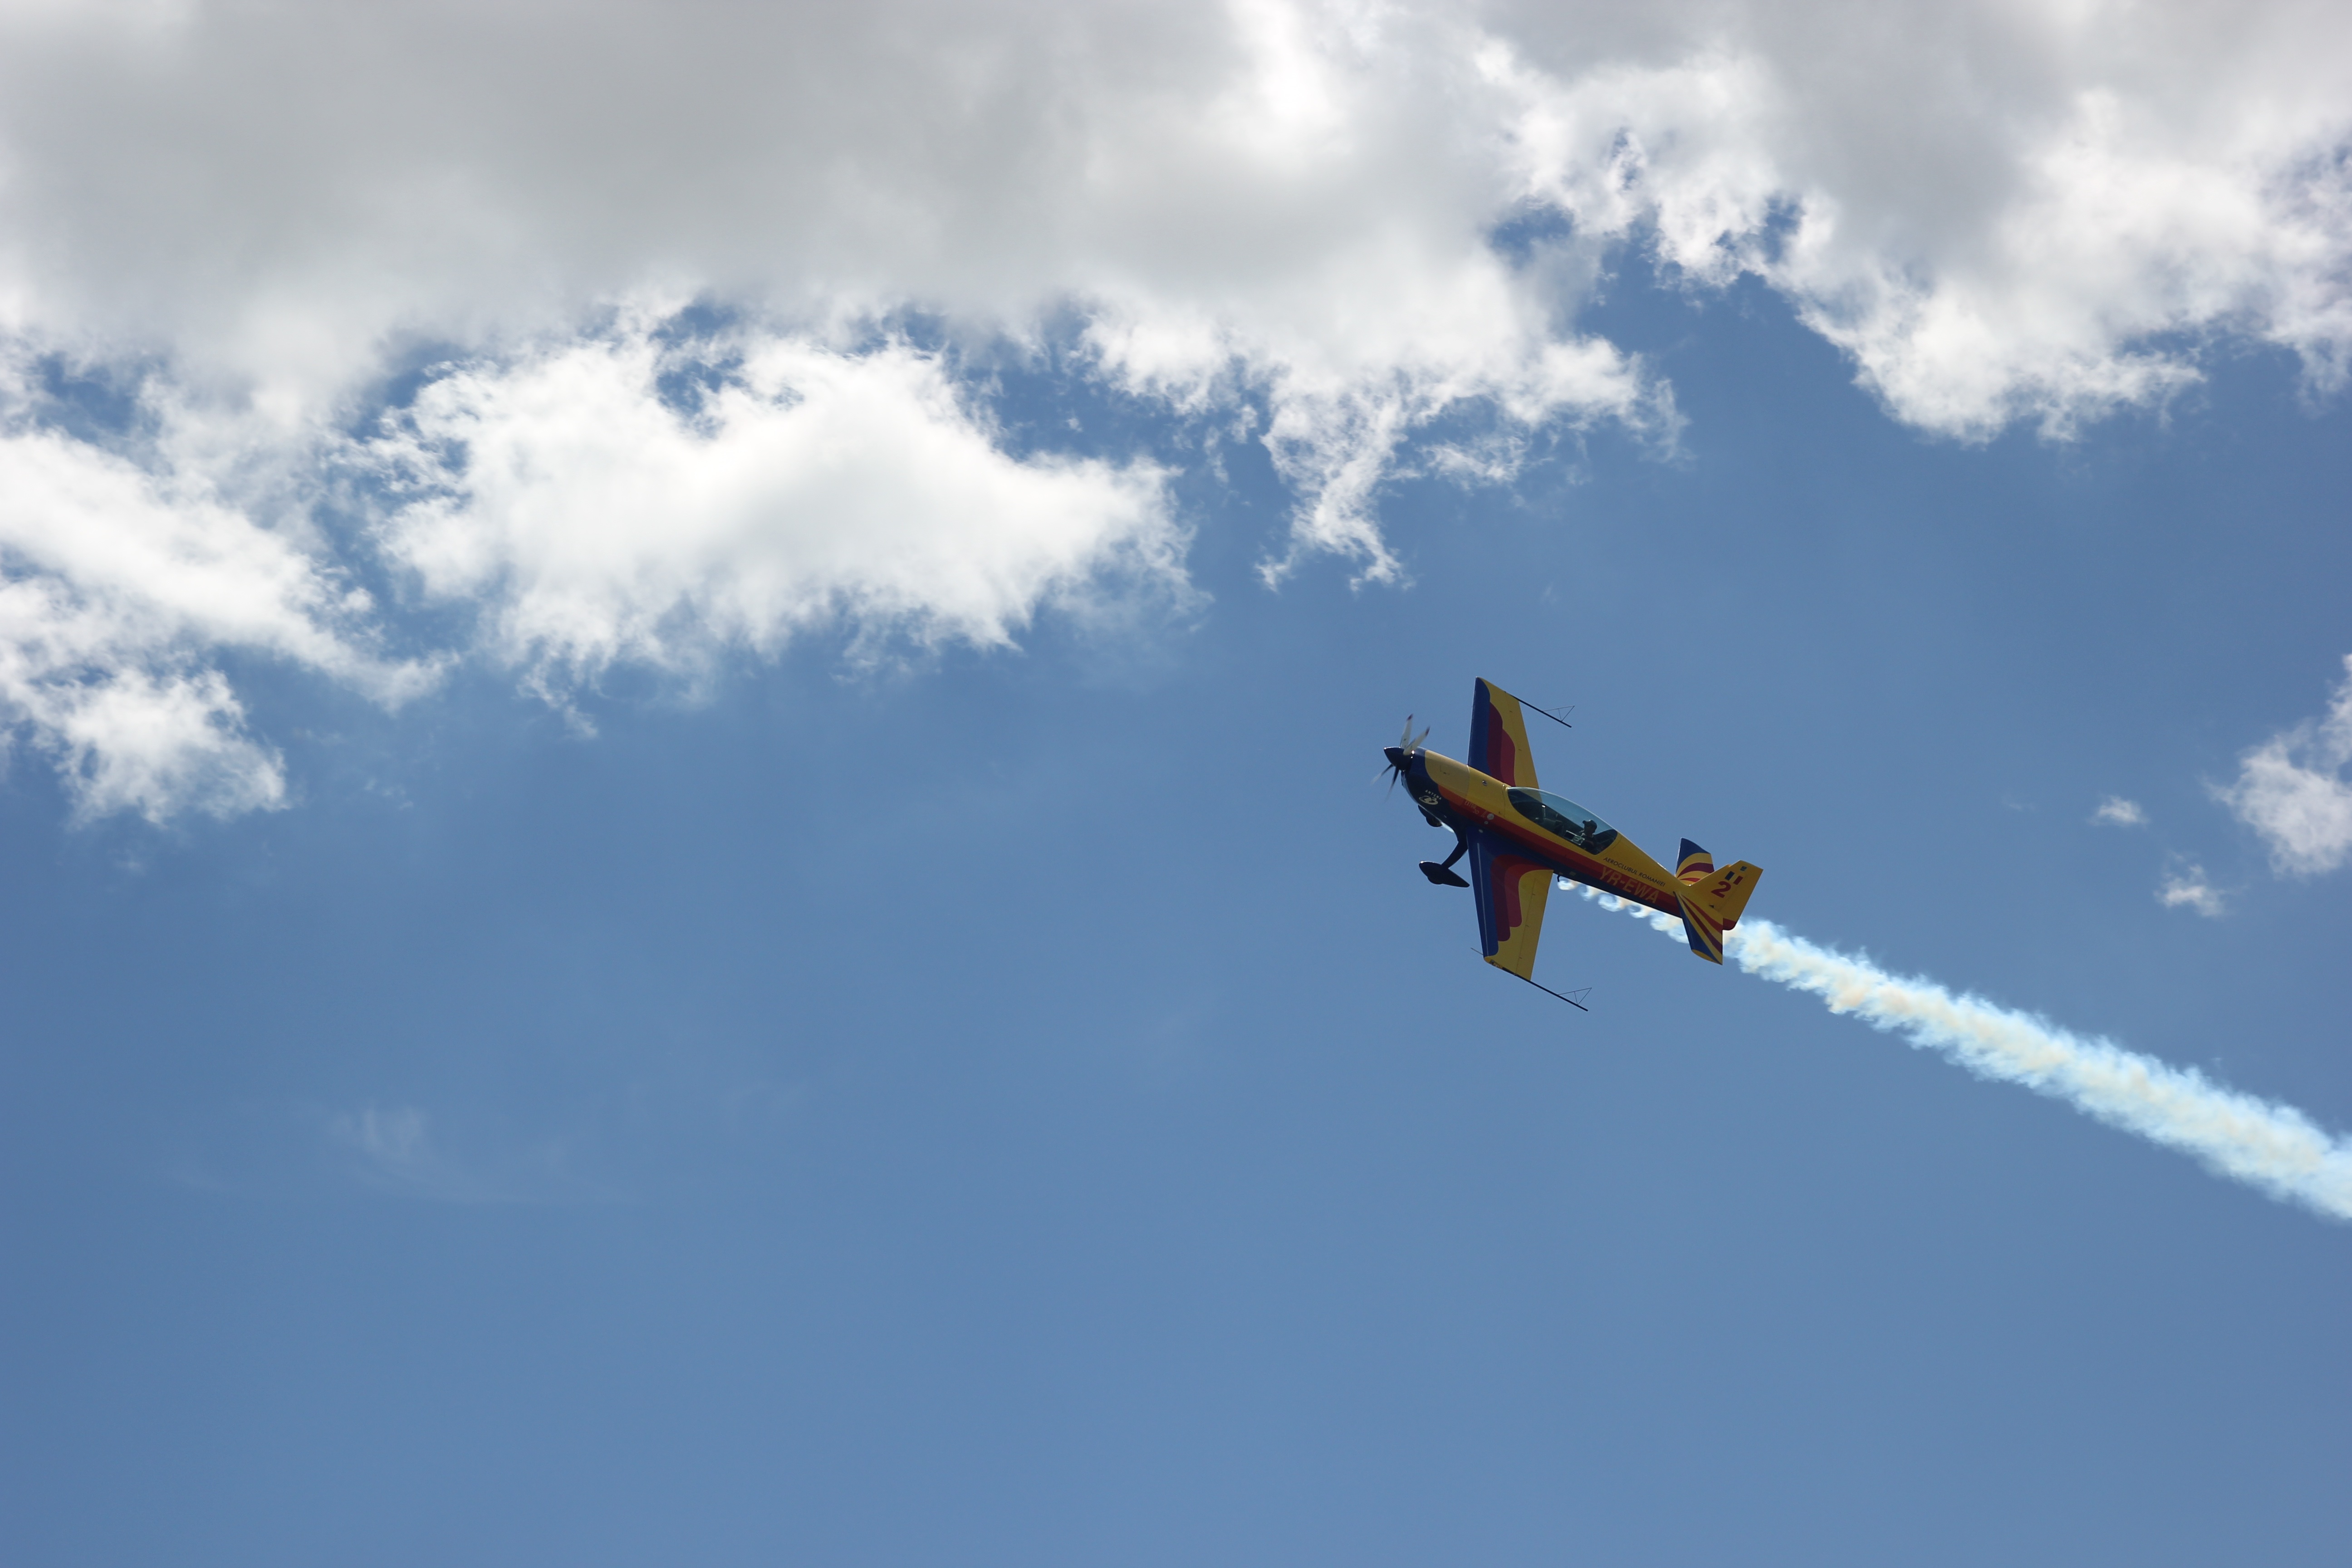
wing, cloud, sky, airplane, aircraft, vehicle, aviation, flight, air show, air force, aerobatics, atmosphere of earth, general aviation